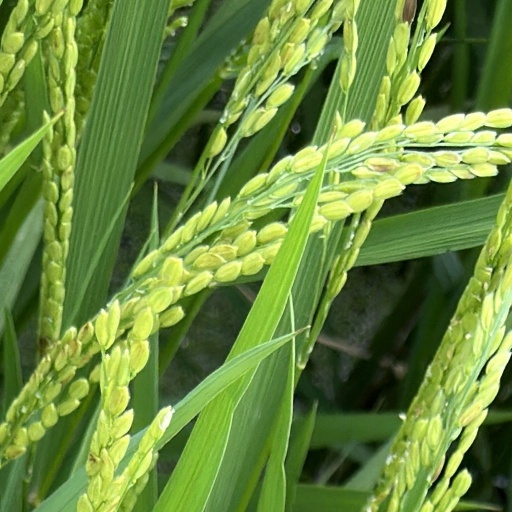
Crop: rice